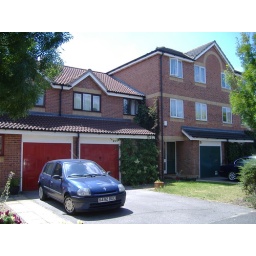
129 - is the house without a car in the drive.